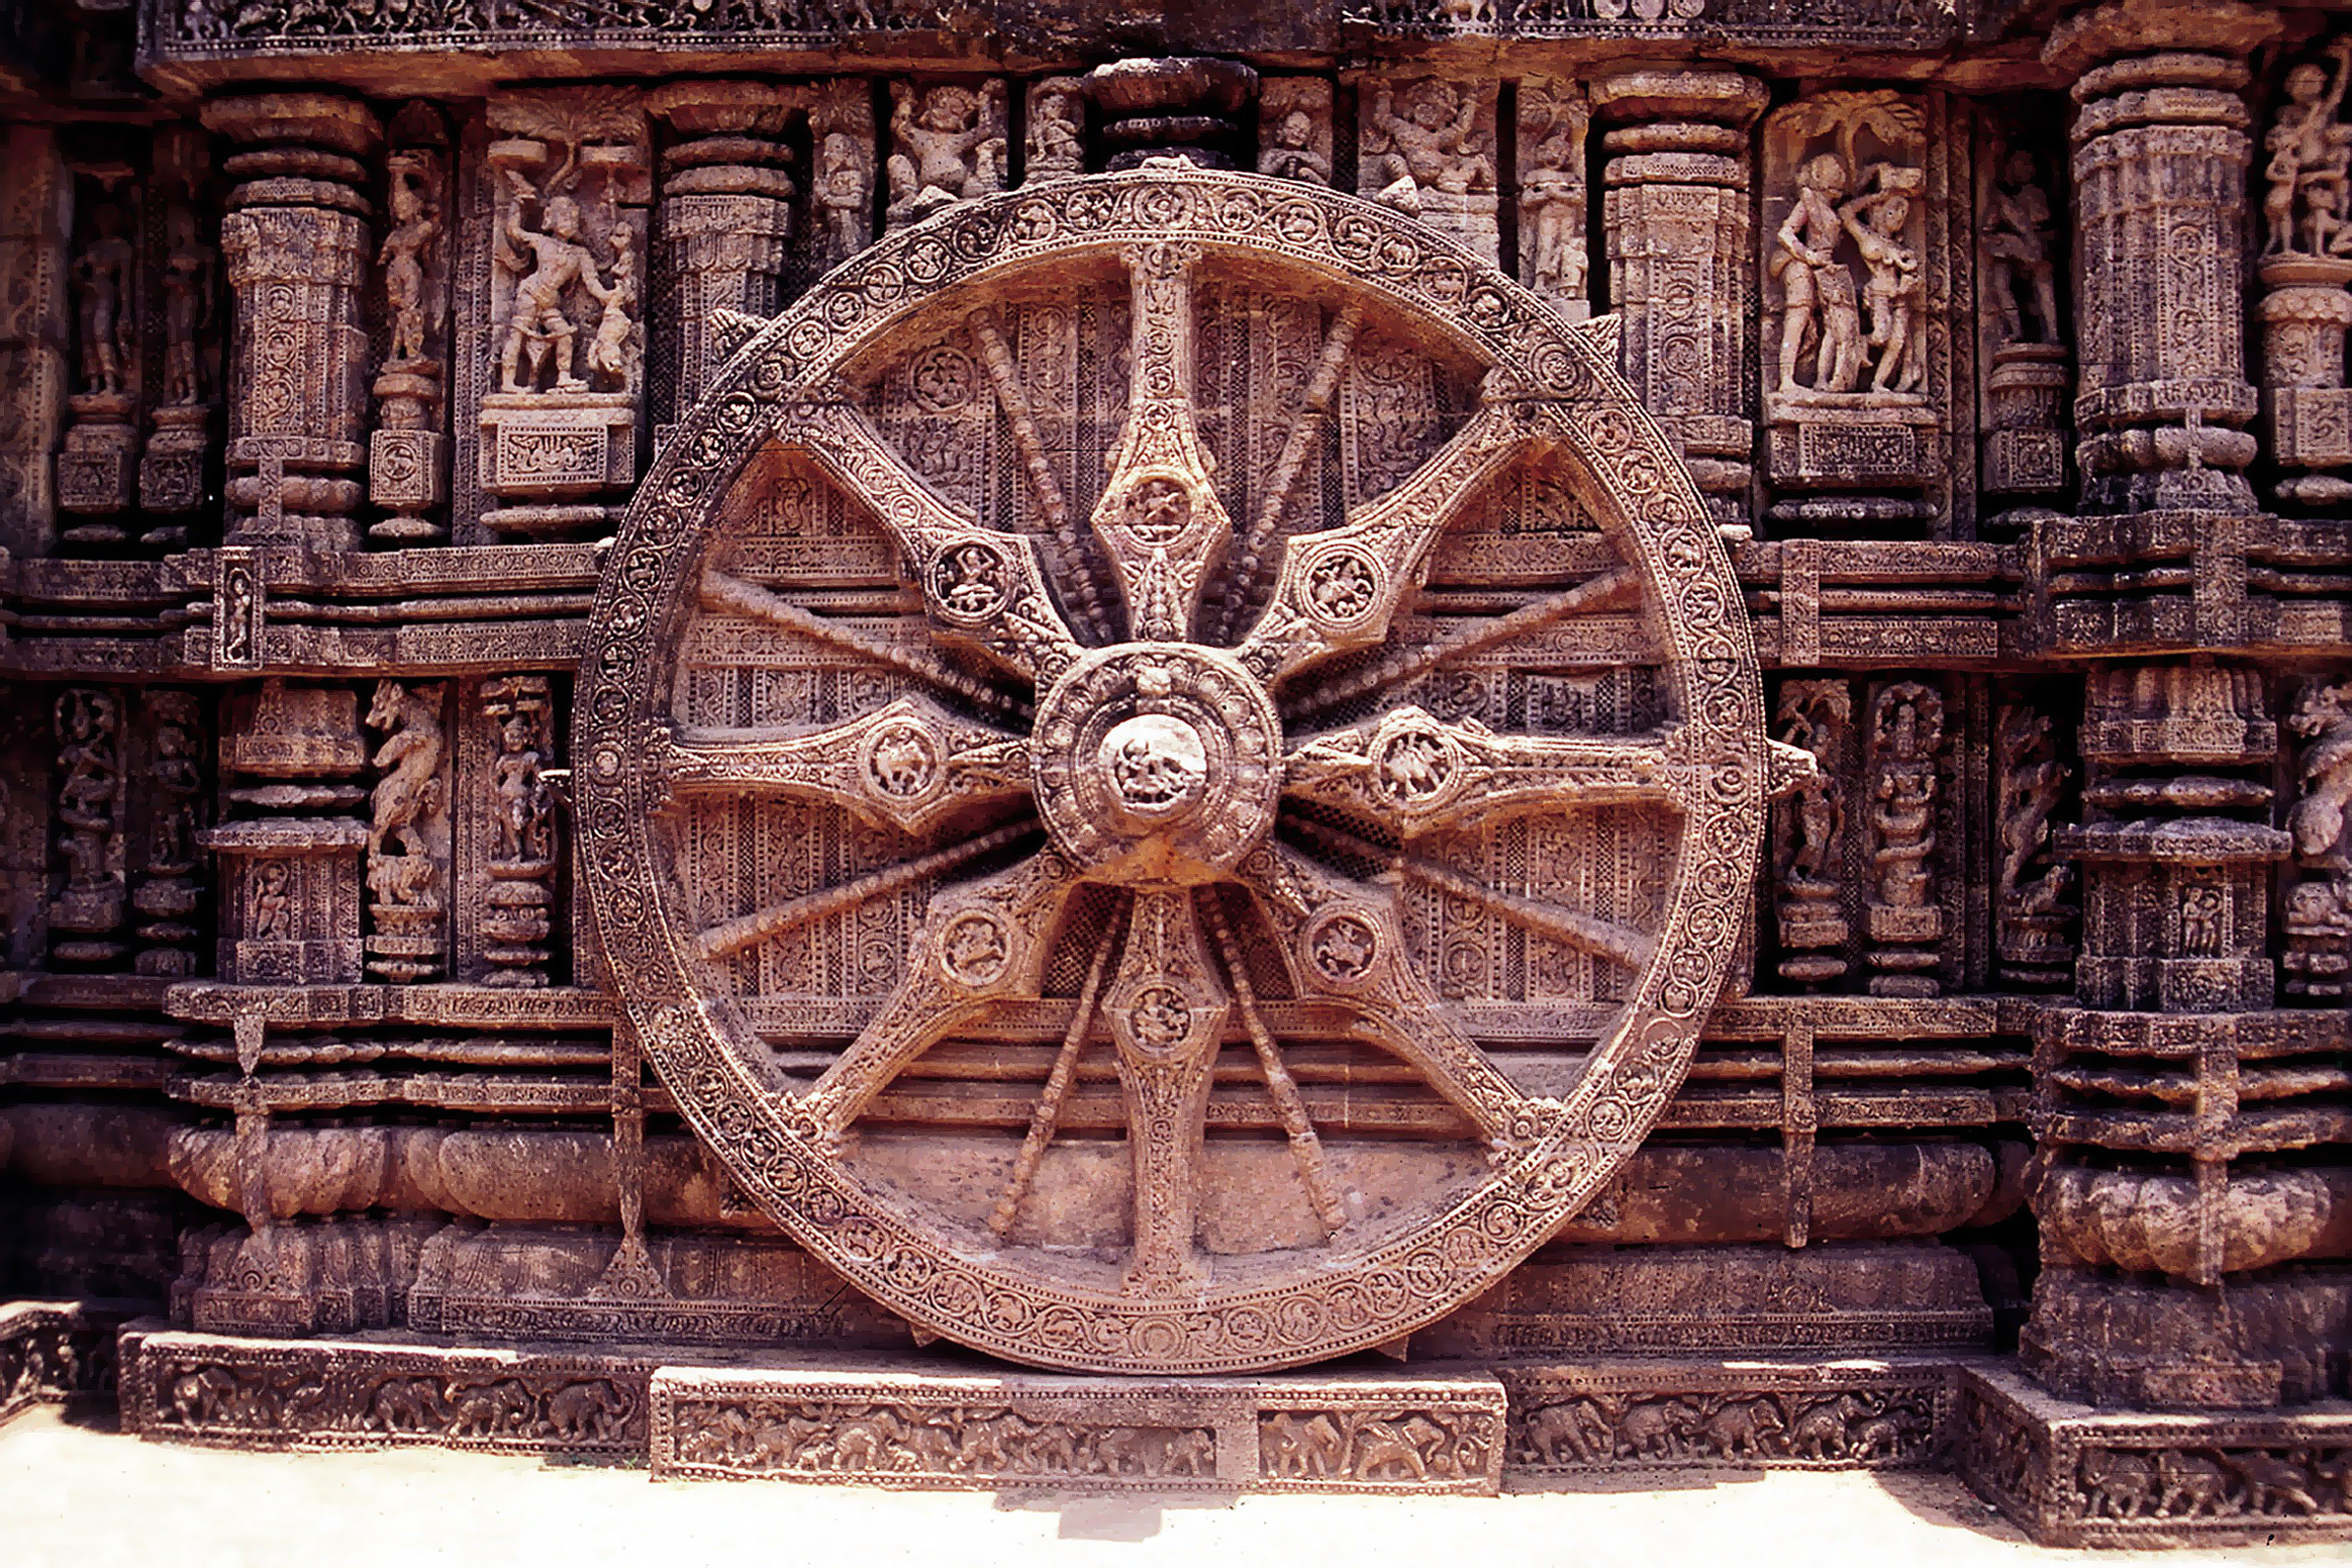
art, brown, automotive tire, wood, sculpture, font, door, symmetry, pattern, automotive wheel system, facade, metal, rim, circle, auto part, relief, design, brick, archaeological site, wheel, spoke, holy places, carving, brickwork, medieval architecture, visual arts, classical architecture, stock photography, ancient history, history, molding, arch, antique, historic site, artifact, stone carving, rectangle, ceiling, home accessories